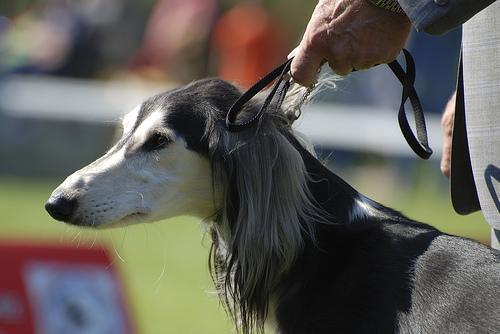
Saluki